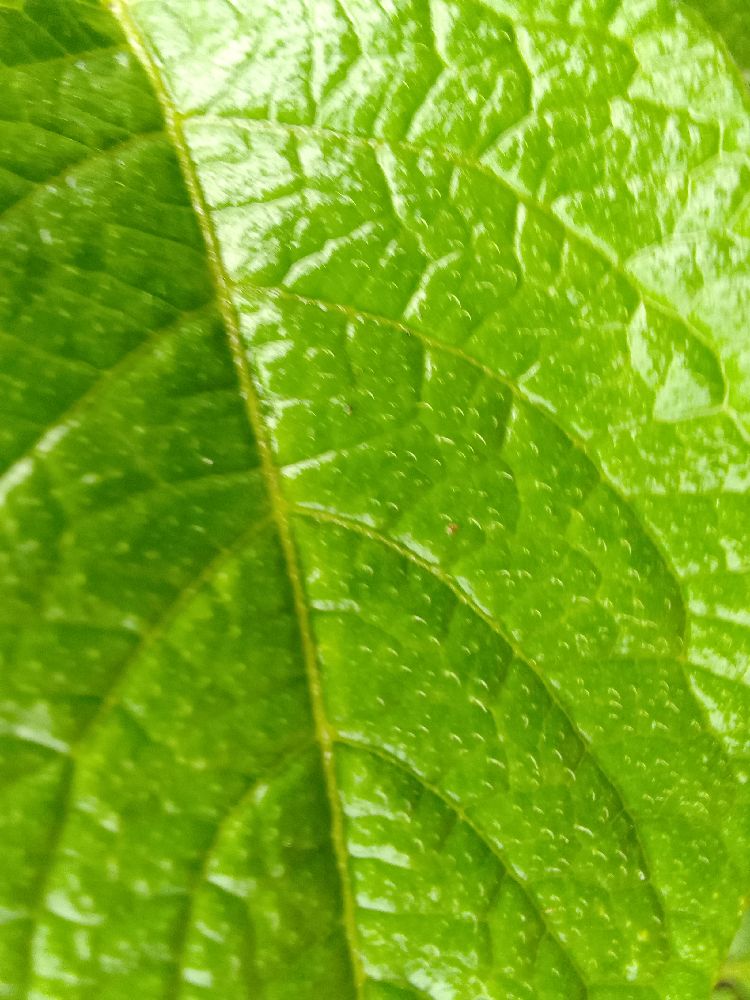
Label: Healthy